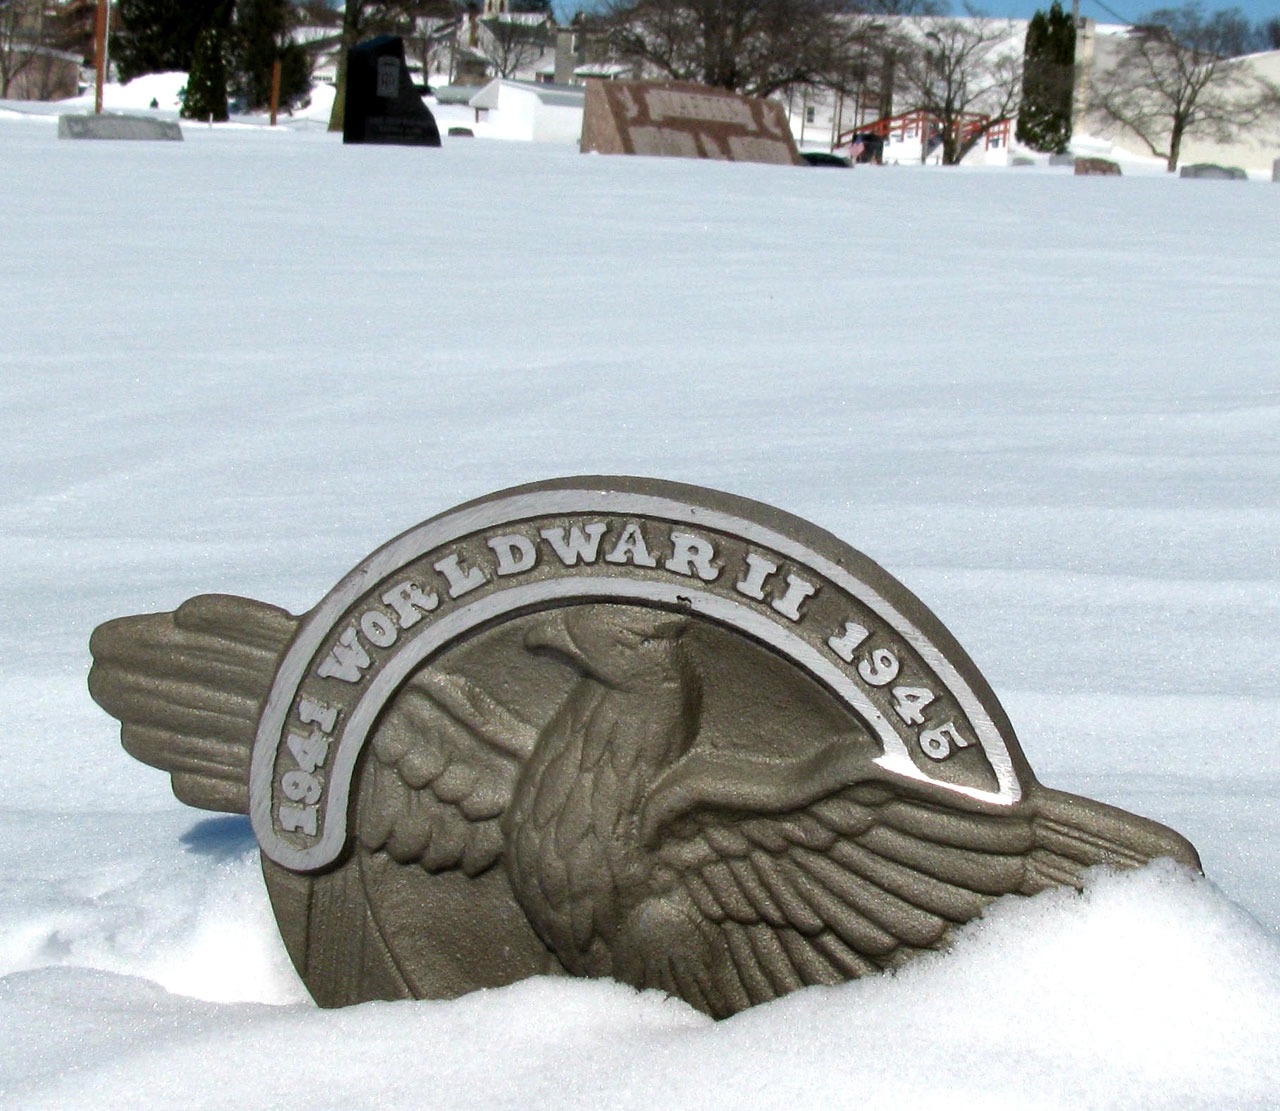
wwii, cemetery, military, lancaster, hill, news, war, graves, snow, landscapes